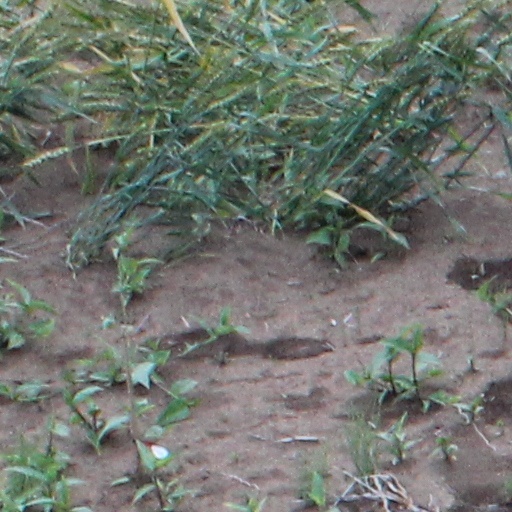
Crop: wheat